Hal Rogers

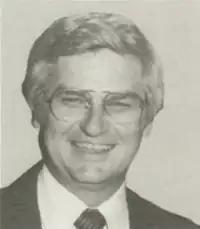
Rogers during the 97th Congress

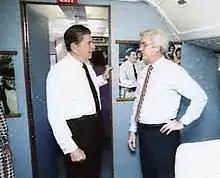
Rogers meeting with President Ronald Reagan

Rogers is the longest-serving Kentucky Republican ever elected to federal office. He represents one of the few ancestrally Republican districts south of the Ohio River. South-central Kentucky, historically the heart of the district, is very similar demographically to East Tennessee. Its voters identified with the Republicans after the Civil War and have supported the GOP ever since. Rogers served as a delegate to nine Republican National Conventions from 1976 to 2008.